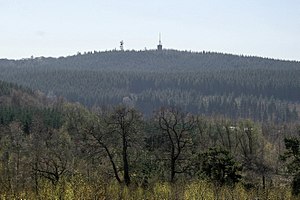
Romeleåsen
Romeleklint
Romeleåsen er Sveriges sydligste horst, som efter snævreste definition strækker sig cirka 30 kilometer fra Billebjer lidt øst for Lund i sydøstlig retning til cirka 15 kilometer nordvest for Ystad. Horstens bredde overstiger ikke 5 kilometer. Det højeste punkt er ved Kläggeröd, 186 m.o.h. Romeleklint, 175 m.o.h., er åsens mest fremtrædende højdepunkt og den bedst kendte udsigtsplads.